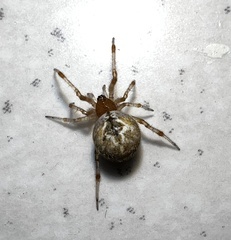
Species: Parasteatoda_tepidariorum